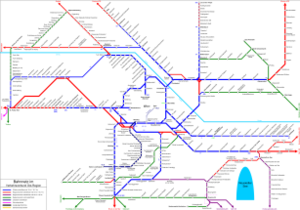
Verkehrsverbund Ost-Region
Banenettet indenfor VOR's takstgrænse
Verkehrsverbund Ost-Region er en trafiksammenslutning af den kollektive nærtrafik i Østrigs østlige region. Selskabet har til opgave at koordinere køreplaner og takster indenfor bane, bus og sporvognslinjer.